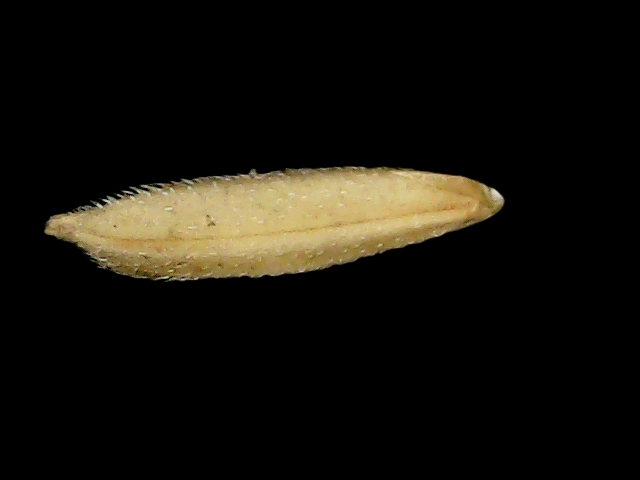
Rice variety: Binadhan14